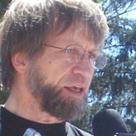
Age: 55